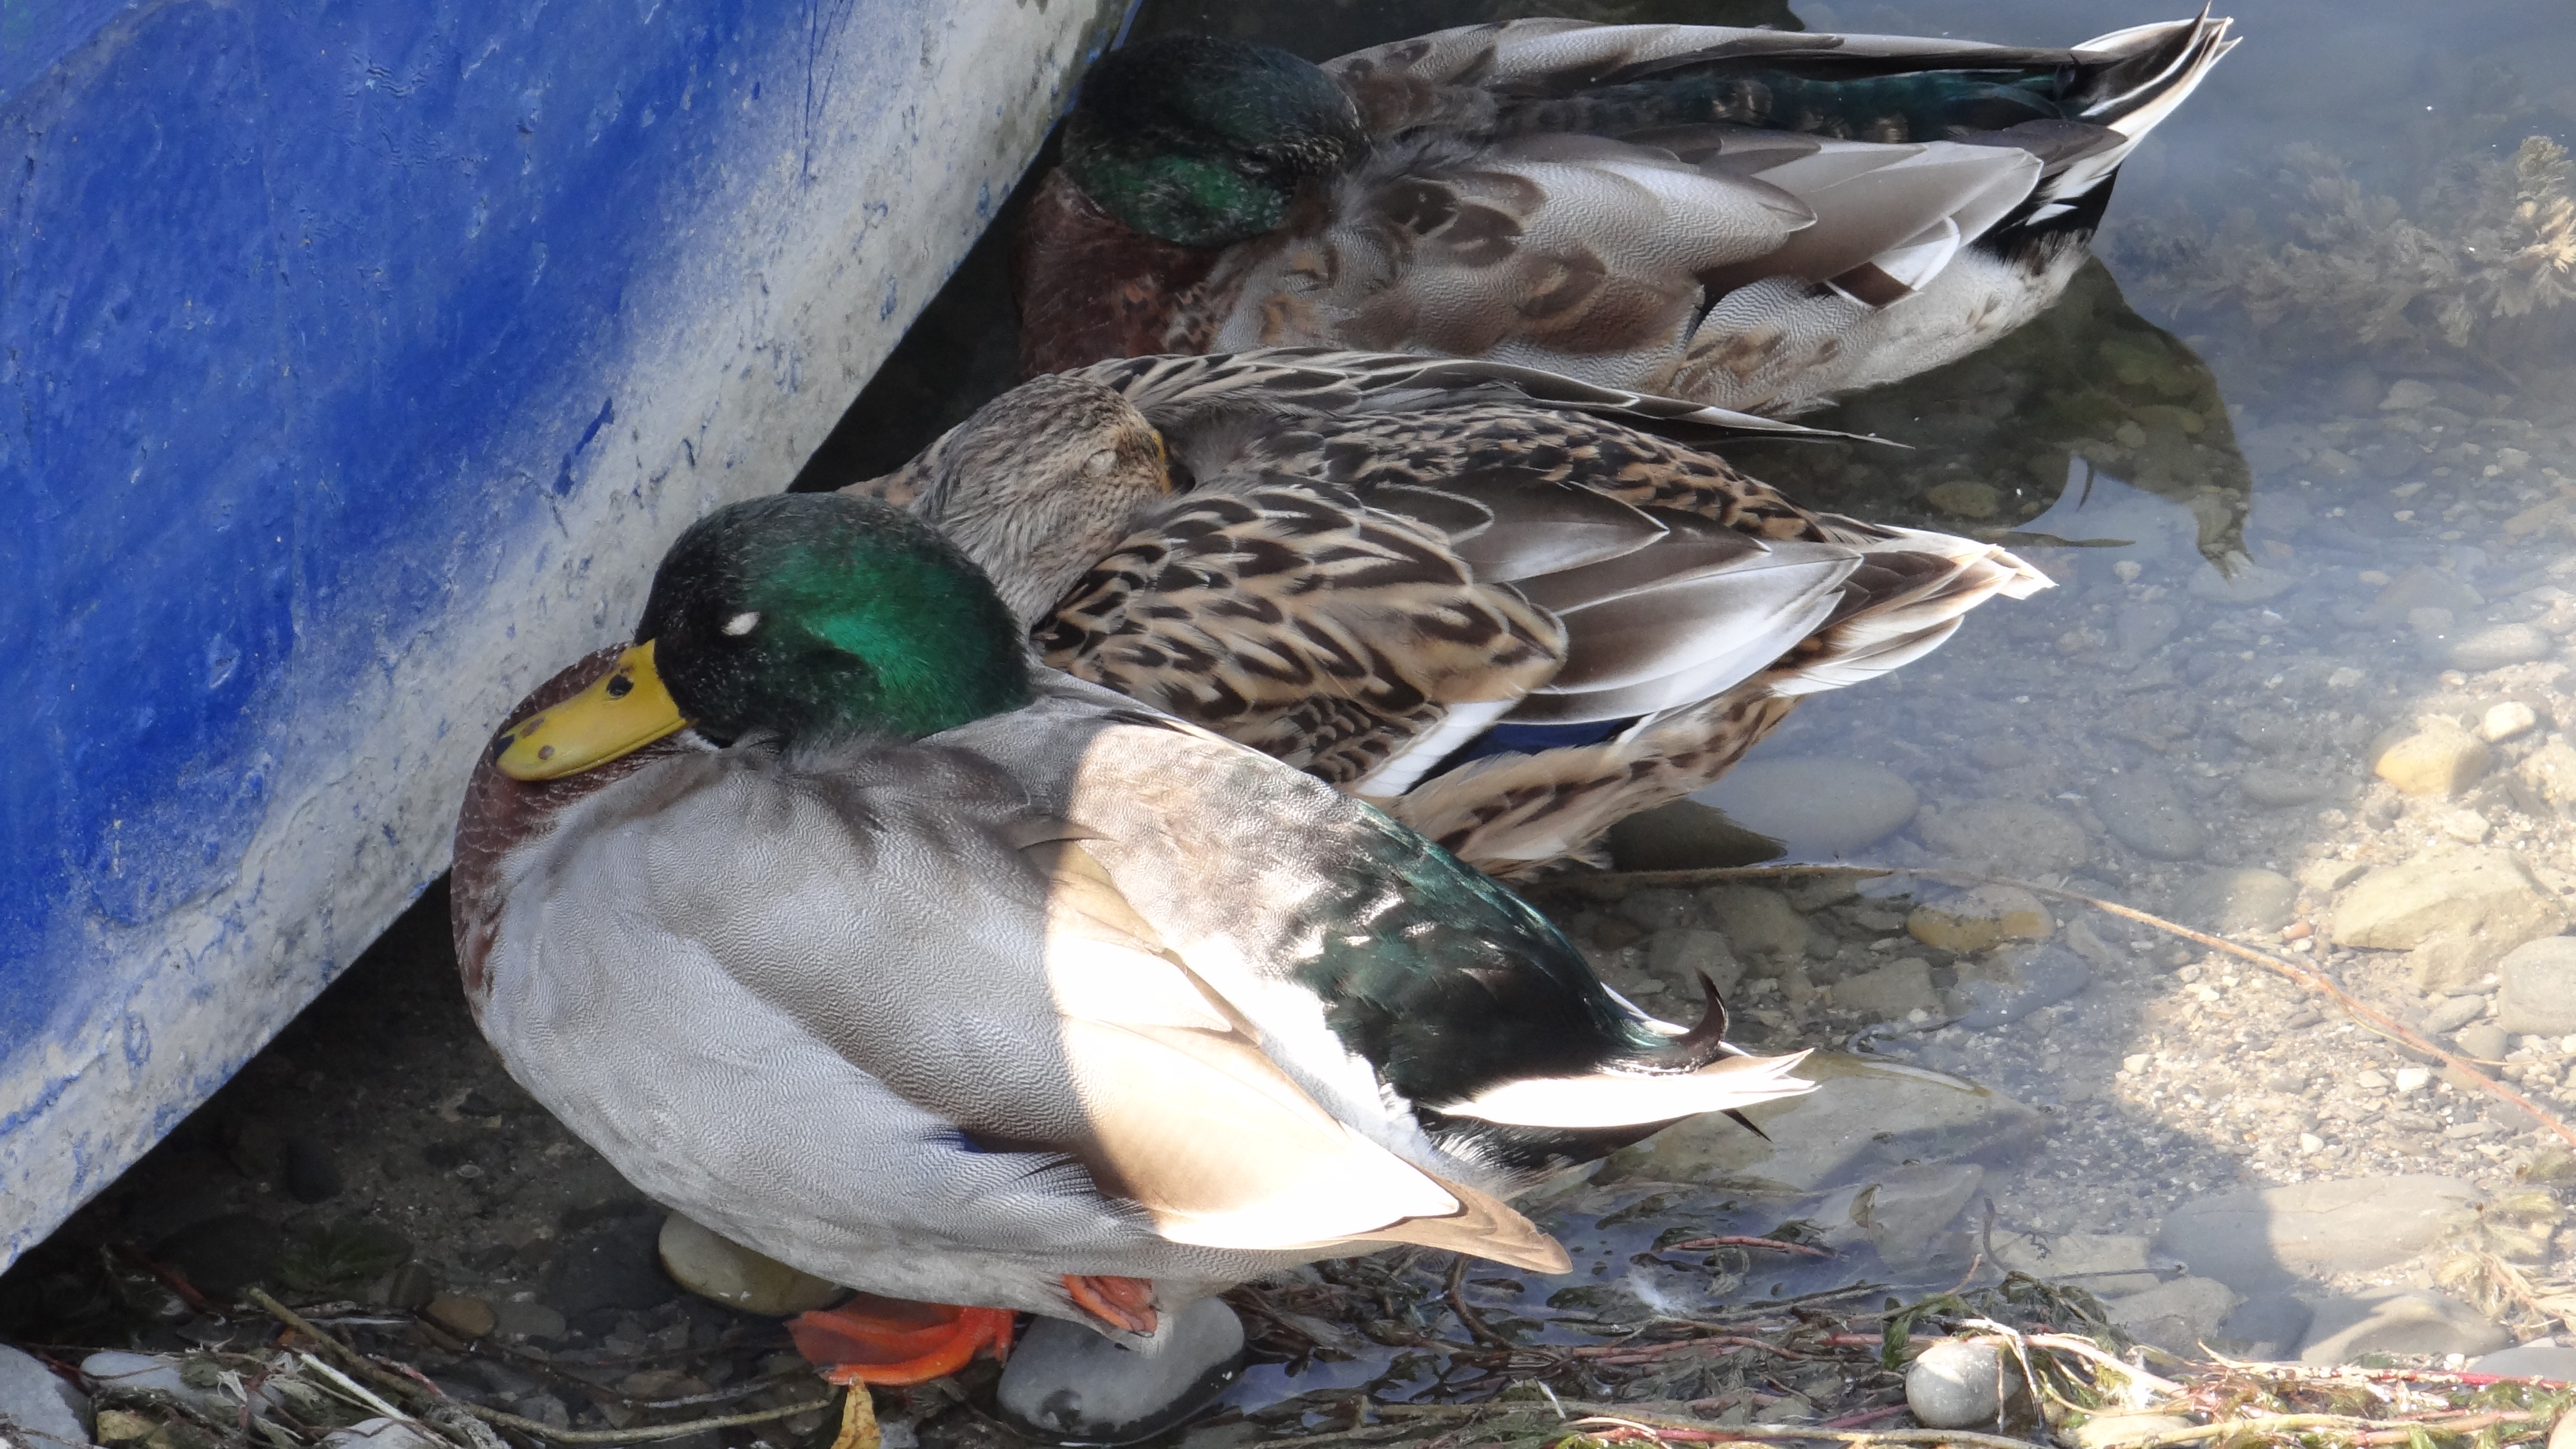
ducks, bird, duck, mallard, vertebrate, water bird, geese and swans, beak, waterfowl, pato, American Black Duck, canard, adaptation, organism, seaduck, mergus, wing